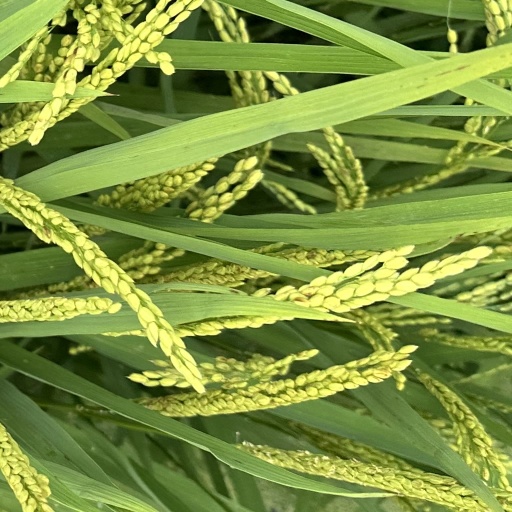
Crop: rice